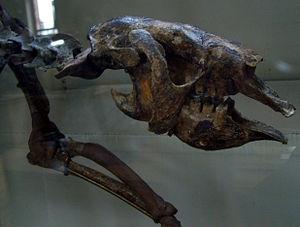
Thalassocnus est un genre éteint de paresseux aquatiques ou semi-aquatiques marins ayant vécu du Miocène au Pliocène en Amérique du Sud. Ses fossiles ont été découverts au Pérou et au Chili.